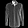
Label: Shirt